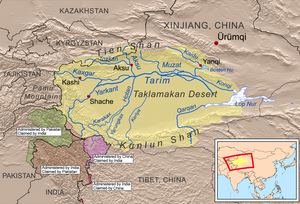
La Muzat est une rivière de la Préfecture d'Aksou, dans la région autonome du Xinjiang en République populaire de Chine.
Le Yarkand est une rivière du Xinjiang, en Chine et un affluent du fleuve Tarim.
Le Protectorat des Régions de l'Ouest est une administration impériale entre le IIᵉ et le VIIIᵉ siècle av. J.-C. chinoise pour pacifier les Régions de l'Ouest de la Chine ancienne.
La rivière Hotan, ou Khotan, est un affluent du Tarim. Elle traverse du sud au nord le désert du Taklamakan, dans le Xinjiang chinois.
Les momies du Tarim sont une série de momies de type européen ou caucasien datant des IIᵉ et Iᵉʳ millénaires av. J.-C., découvertes en Chine occidentale, dans le bassin du Tarim.
Le Tarim est un fleuve sans embouchure traversant le désert du Taklamakan dans le sud du Xinjiang, une des cinq régions autonomes de République populaire de Chine. Il forme le bassin du Tarim.
Les langues tokhariennes, ou agni-kuči, sont une branche de la famille des langues indo-européennes parlées et écrites dans le bassin du Tarim au Iᵉʳ millénaire apr. J.-C., au sud de l'actuelle région autonome du Xinjiang en Chine. Il est possible qu'elles remontent dans la région au début du IIᵉ millénaire av. J.-C. mais sans preuve définitive. Elles ont disparu avec l'arrivée des peuples turcophones, au IXᵉ siècle.
Cet article liste des principaux cours d’eau de Chine. Ceux-ci sont regroupés par exutoire puis bassin versant en progressant du nord au sud.
Le Taklamakan est un désert continental d'Asie centrale, dont la grande majorité de la surface se trouve dans la région autonome ouïgoure du Xinjiang en République populaire de Chine.
L'accord sino-pakistanais de 1963 ou accord frontalier sino-pakistanais est un traité par lequel la République populaire de Chine et la République islamique du Pakistan règlent les litiges frontaliers entre les deux pays. Par cet accord signé le 3 mars 1963, le Pakistan reconnait la souveraineté chinoise sur l'Aksai Chin, une partie du Cachemire dont la Chine avait pris le contrôle à l'Inde à la suite de la guerre sino-indienne de 1962. Le Pakistan cède aussi la vallée de Shaksgam, alors incluse au sein du Gilgit-Baltistan, à la Chine.